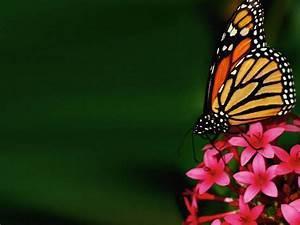
butterfly